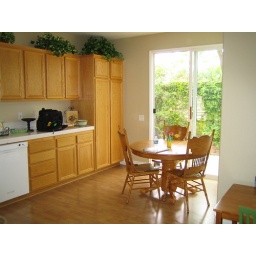
kitchen and breakfast nook... the table looks similar in design to the one I have now